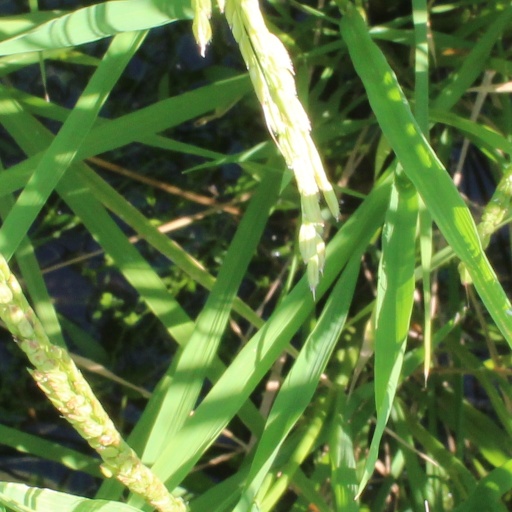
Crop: rice